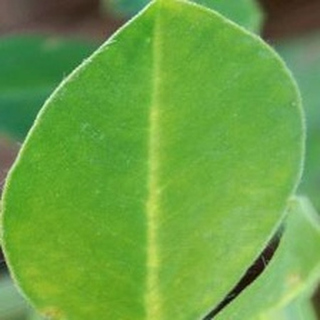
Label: healthy_groundnut